Philip Mazzei

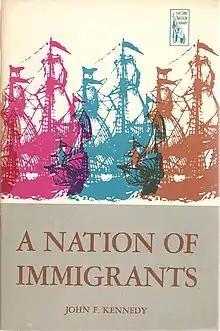
First edition front cover of "A Nation of Immigrants" by John F. Kennedy (1958)

Mazzei was born in Poggio a Caiano in the Grand Duchy of Tuscany as a son of Domenico and Elisabetta. After his studies in medicine between Prato and Florence, in 1752, following disagreements with his older brother Jacopo over the management of the family heritage, he settled in Pisa and then in Livorno, practicing as a doctor but after only two years he left the city and moved to Smyrna (then part of the Ottoman Empire) as a surgeon following a local doctor.